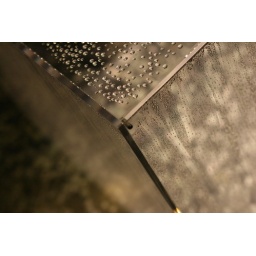
Random glass box at the Hirshhorn Modern Art Museum in Washington, D.C.